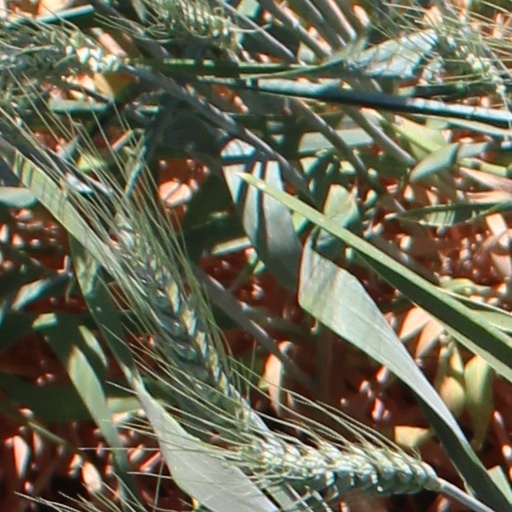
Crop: wheat